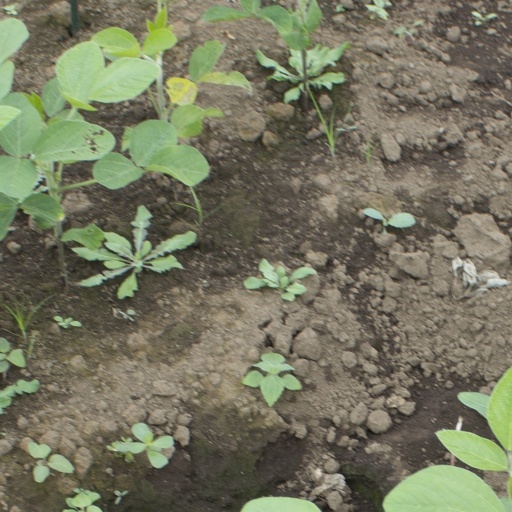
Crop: soybean